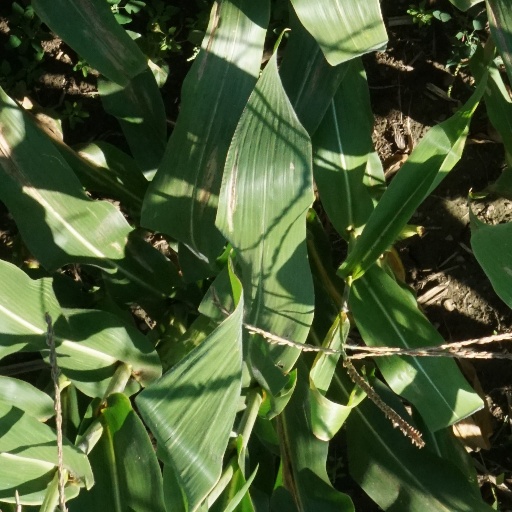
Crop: maize; corn